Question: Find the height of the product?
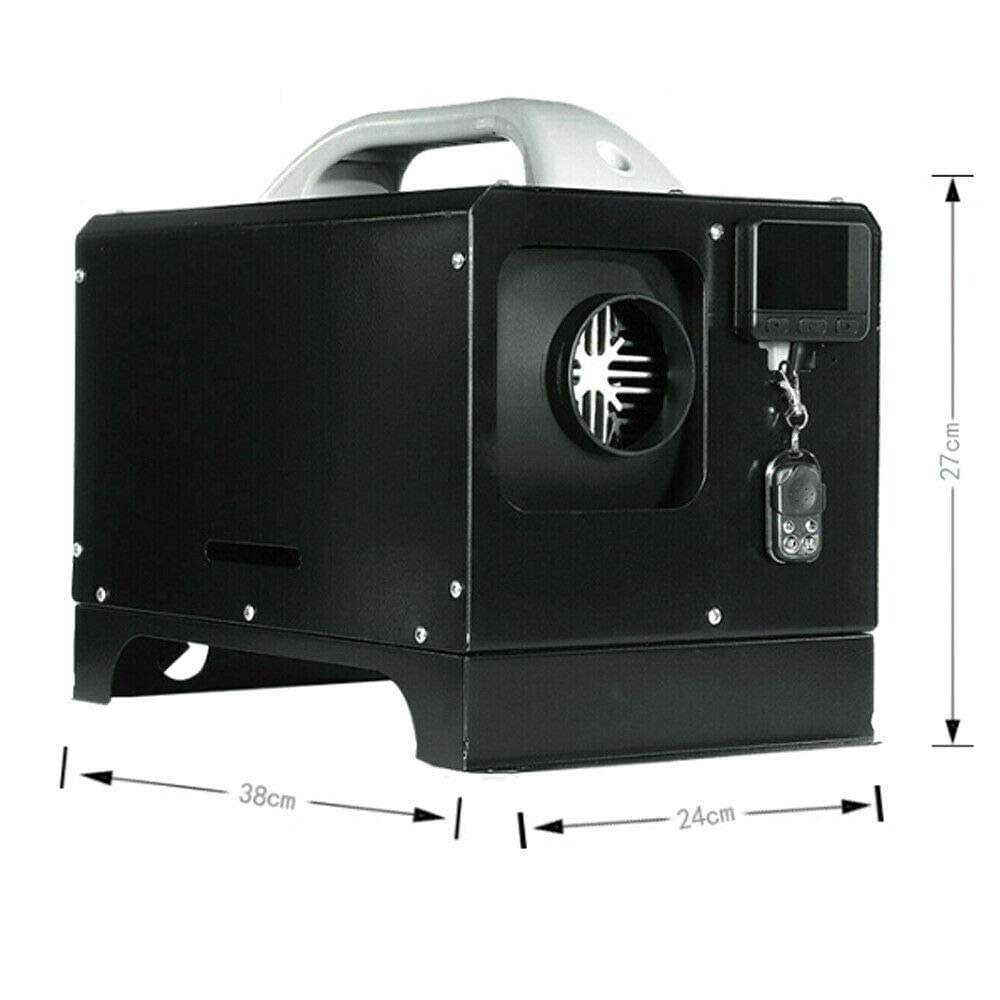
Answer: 27.0 centimetre